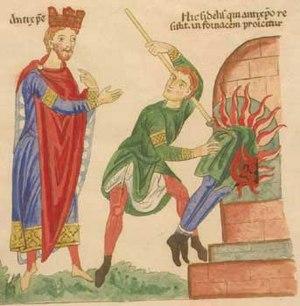
Arnaud de Villeneuve, né vers 1240, peut-être en Aragon, et mort en 1311, est un illustre médecin et théologien valencien, du Moyen Âge. Il est un artisan de la réappropriation par les Européens de la médecine savante gréco-romaine après sa longue éclipse qui suit l'effondrement de l'Empire romain d'Occident. Par ses ouvrages, et son enseignement à Montpellier de la médecine de Galien, revue et simplifiée par Rhazès, il a fortement marqué les débuts de l'enseignement de la médecine à l'université.